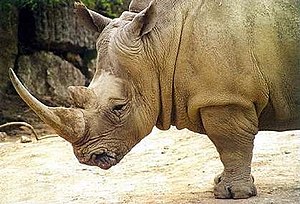
Garamba nationalpark
Parken er hjem for den sidste bestand af den nordlige underart af hvidt næsehorn
Garamba nationalpark i Ueleprovinsen i den nordøstlige del af den Demokratiske Republik Congo blev etableret i 1938. Den er en af Afrikas ældste nationalparker, og blev indskrevet på UNESCOs verdensarvsliste i 1980. Parken der dækker et areal på 4.920 km², ligger mellem 710 og 1.061 moh., og består af savanne, græsland, moseområder og stedsegrønne galleriskove. Parken rummer bestande af fire store pattedyr: elefanter, giraffer, flodheste og frem for alt verdens sidste vildtlevende bestand af den nordlige underart af hvidt næsehorn, på kun omkring 30 individer. Der løber tre floder gennem parken: Dungu, Aka, og Garamba. Parken ligger ved grænsen til Sudan, og grænser til det sudanesiske Lantoto vildtreservat.